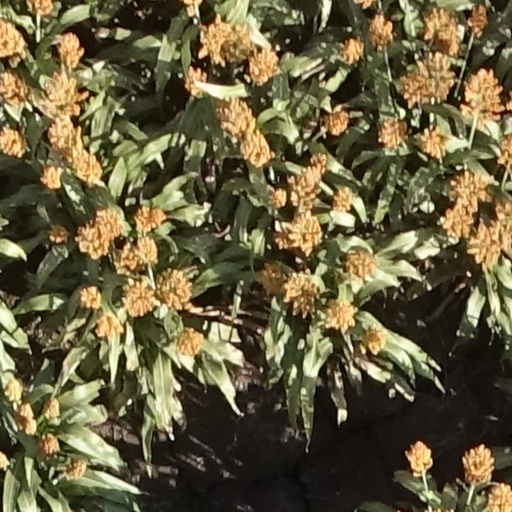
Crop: sorghum